Armand Jung

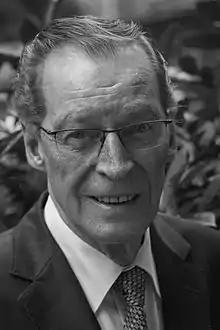

Armand Jung (13 December 1950 – 31 July 2019) was a member of the National Assembly of France. He represented Bas-Rhin's 1st constituency, and was a member of the Socialiste, radical, citoyen et divers gauche.